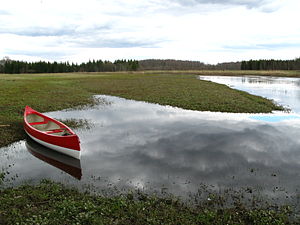
Soomaa Nationalpark
Floden Raudna
Soomaa Nationalpark er en nationalpark i det sydvestlige Estland. Soomaa lev oprettet i 1993 og har et areal på 390 km². Soomaa har siden 1989 været et vigtigt fugleområde og siden 1997 et Ramsarområde med beskyttede vådområder og et Natura 2000- område siden 2004.